Hamar people

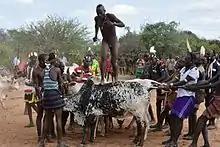
Bull-jumping ceremony

One of the cultural events ingrained in Hamar identity that reflects masculinity and social cohesion is the bull-jumping ceremony. It is the most significant ceremony among the Hamar and marks a man’s rite of passage from boyhood to manhood, after which he can own cattle and marry.